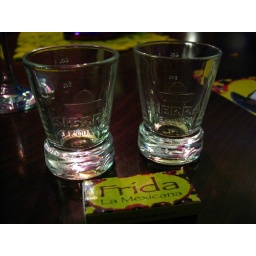
Black Tequila glasses (without the black tequila) in Frida La Mexicana, in Leipzig